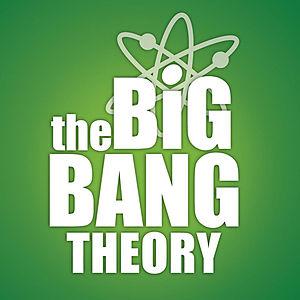
Kaley Cuoco, née le 30 novembre 1985 à Camarillo en Californie, est une actrice et mannequin américaine.